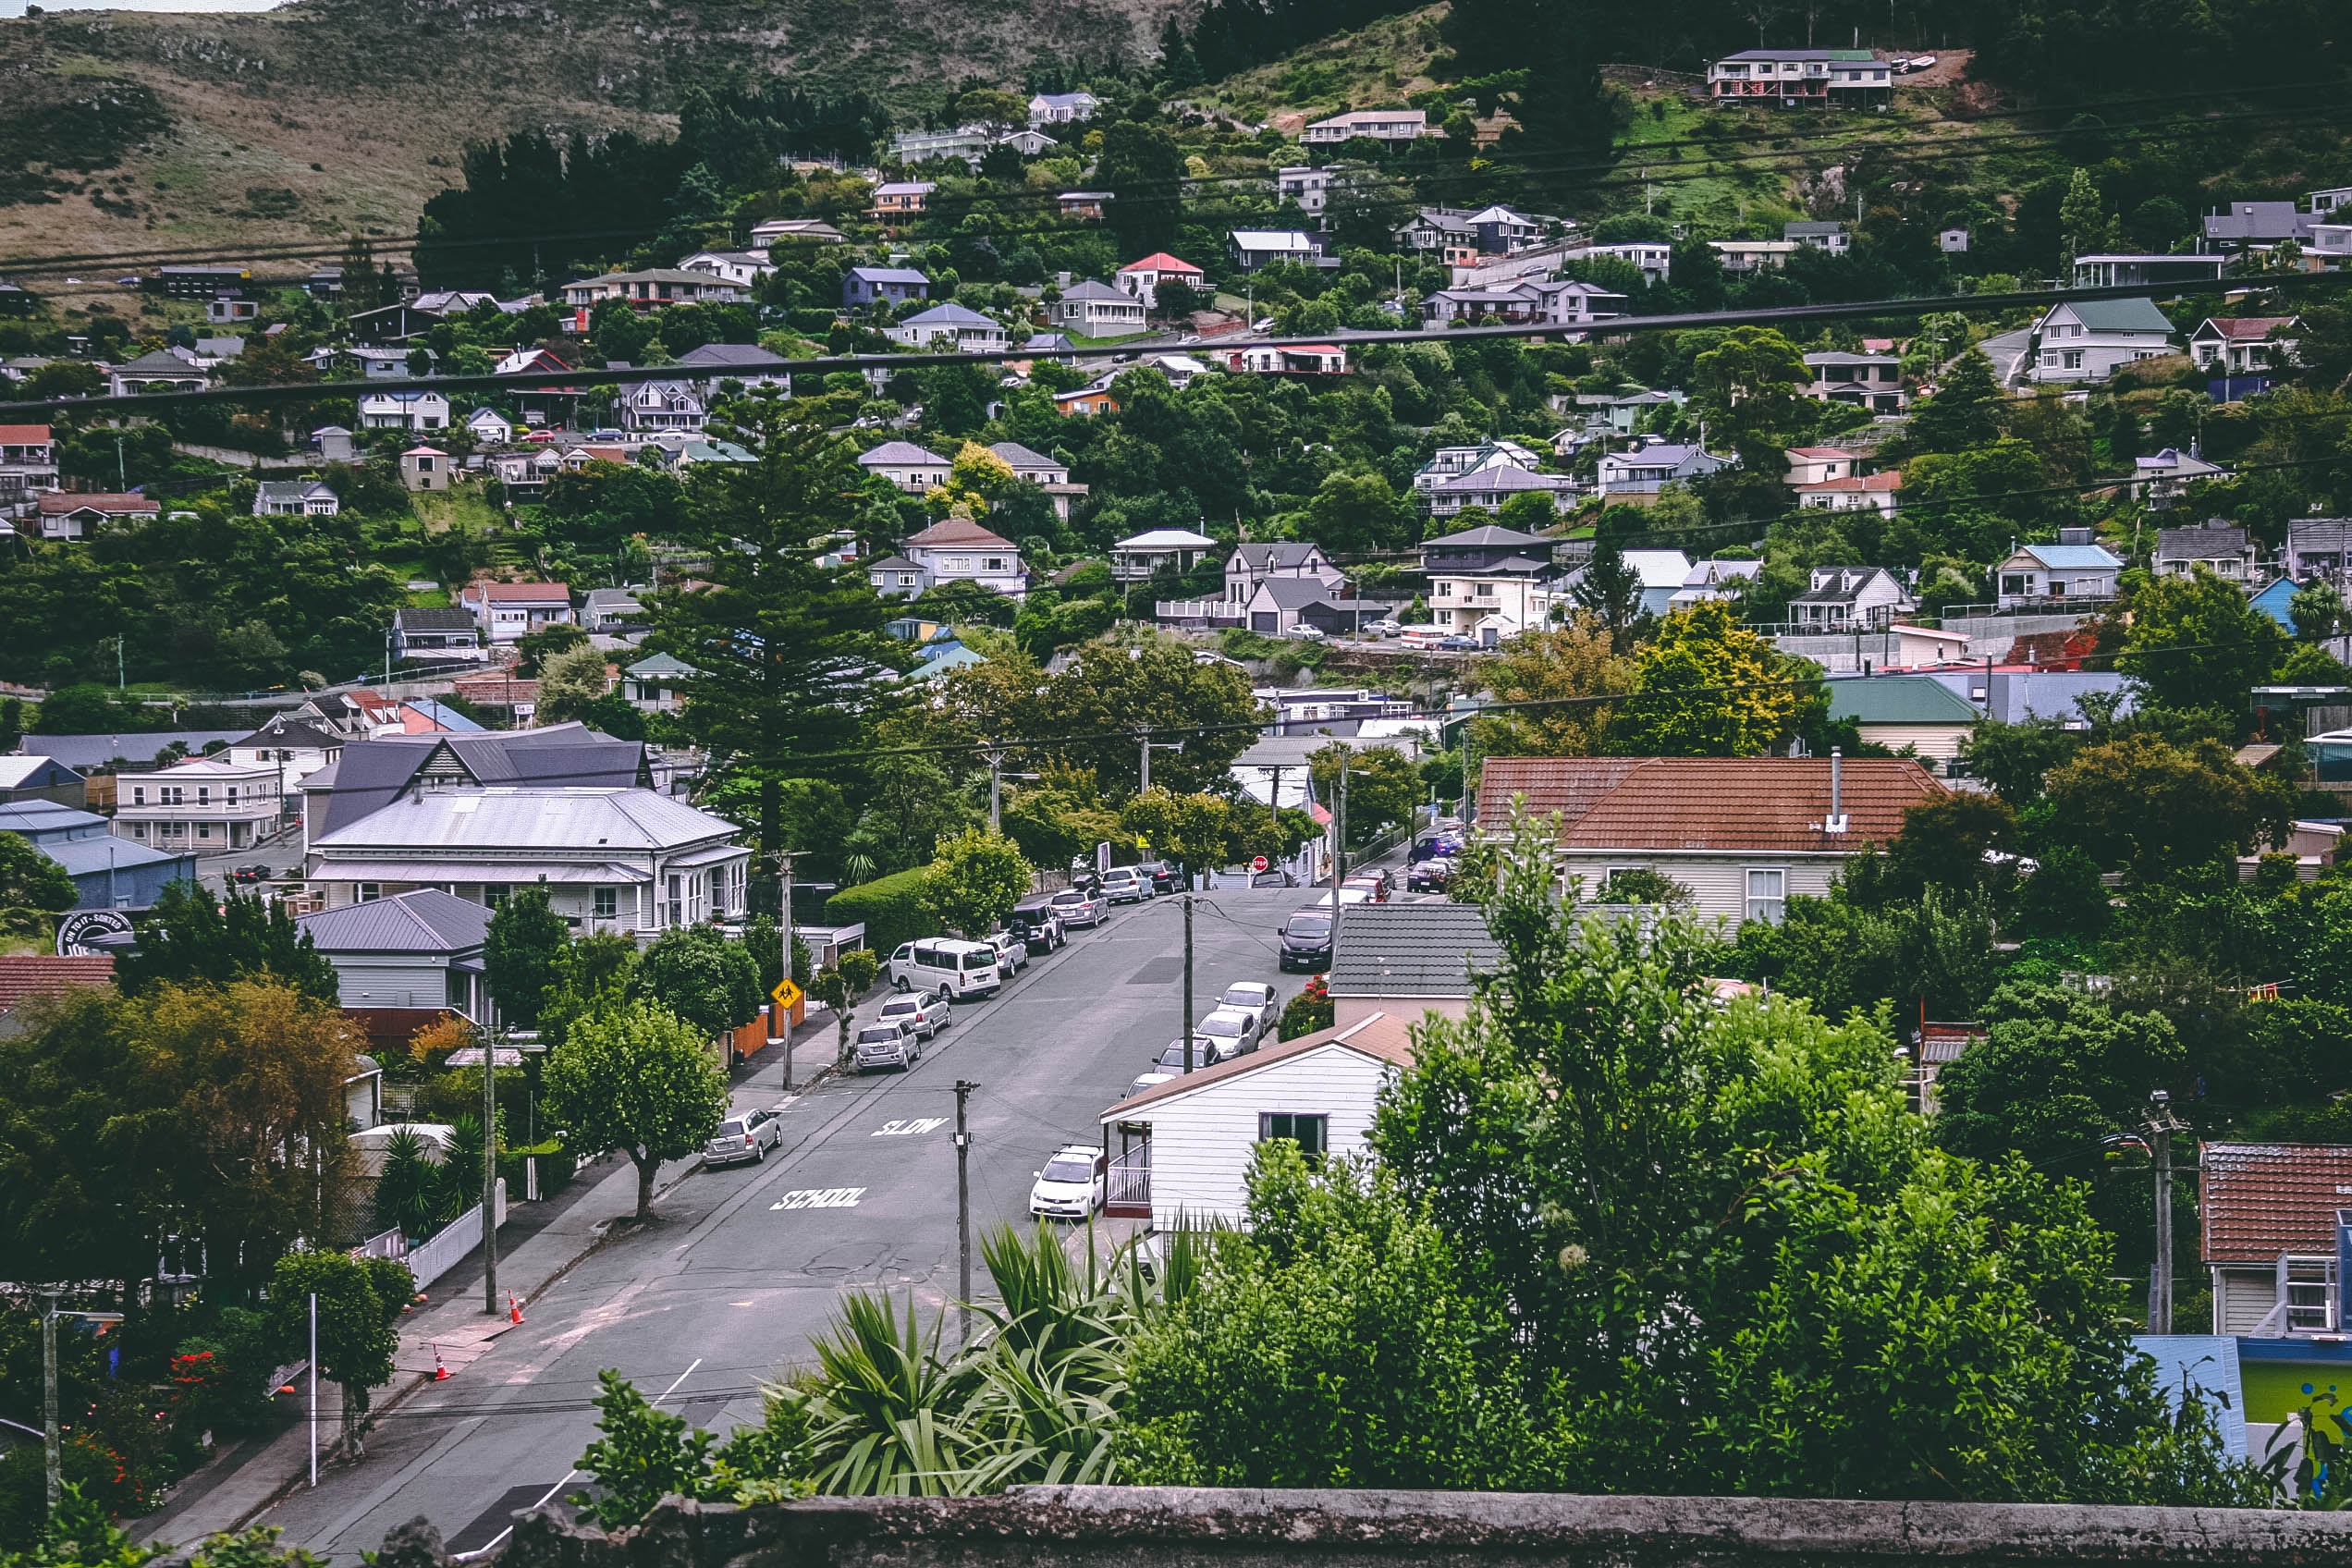
residential area, suburb, neighbourhood, urban area, town, human settlement, metropolitan area, city, tree, house, road, home, hill station, street, village, real estate, hill, building, urban design, infrastructure, architecture, thoroughfare, photography, rural area, tourism, landscape, roof, plant, cityscape, mountain village, compact car, mixed use, vacation, slope, apartment